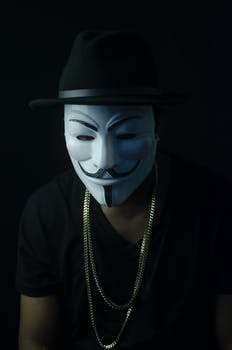
Label: No Watermark